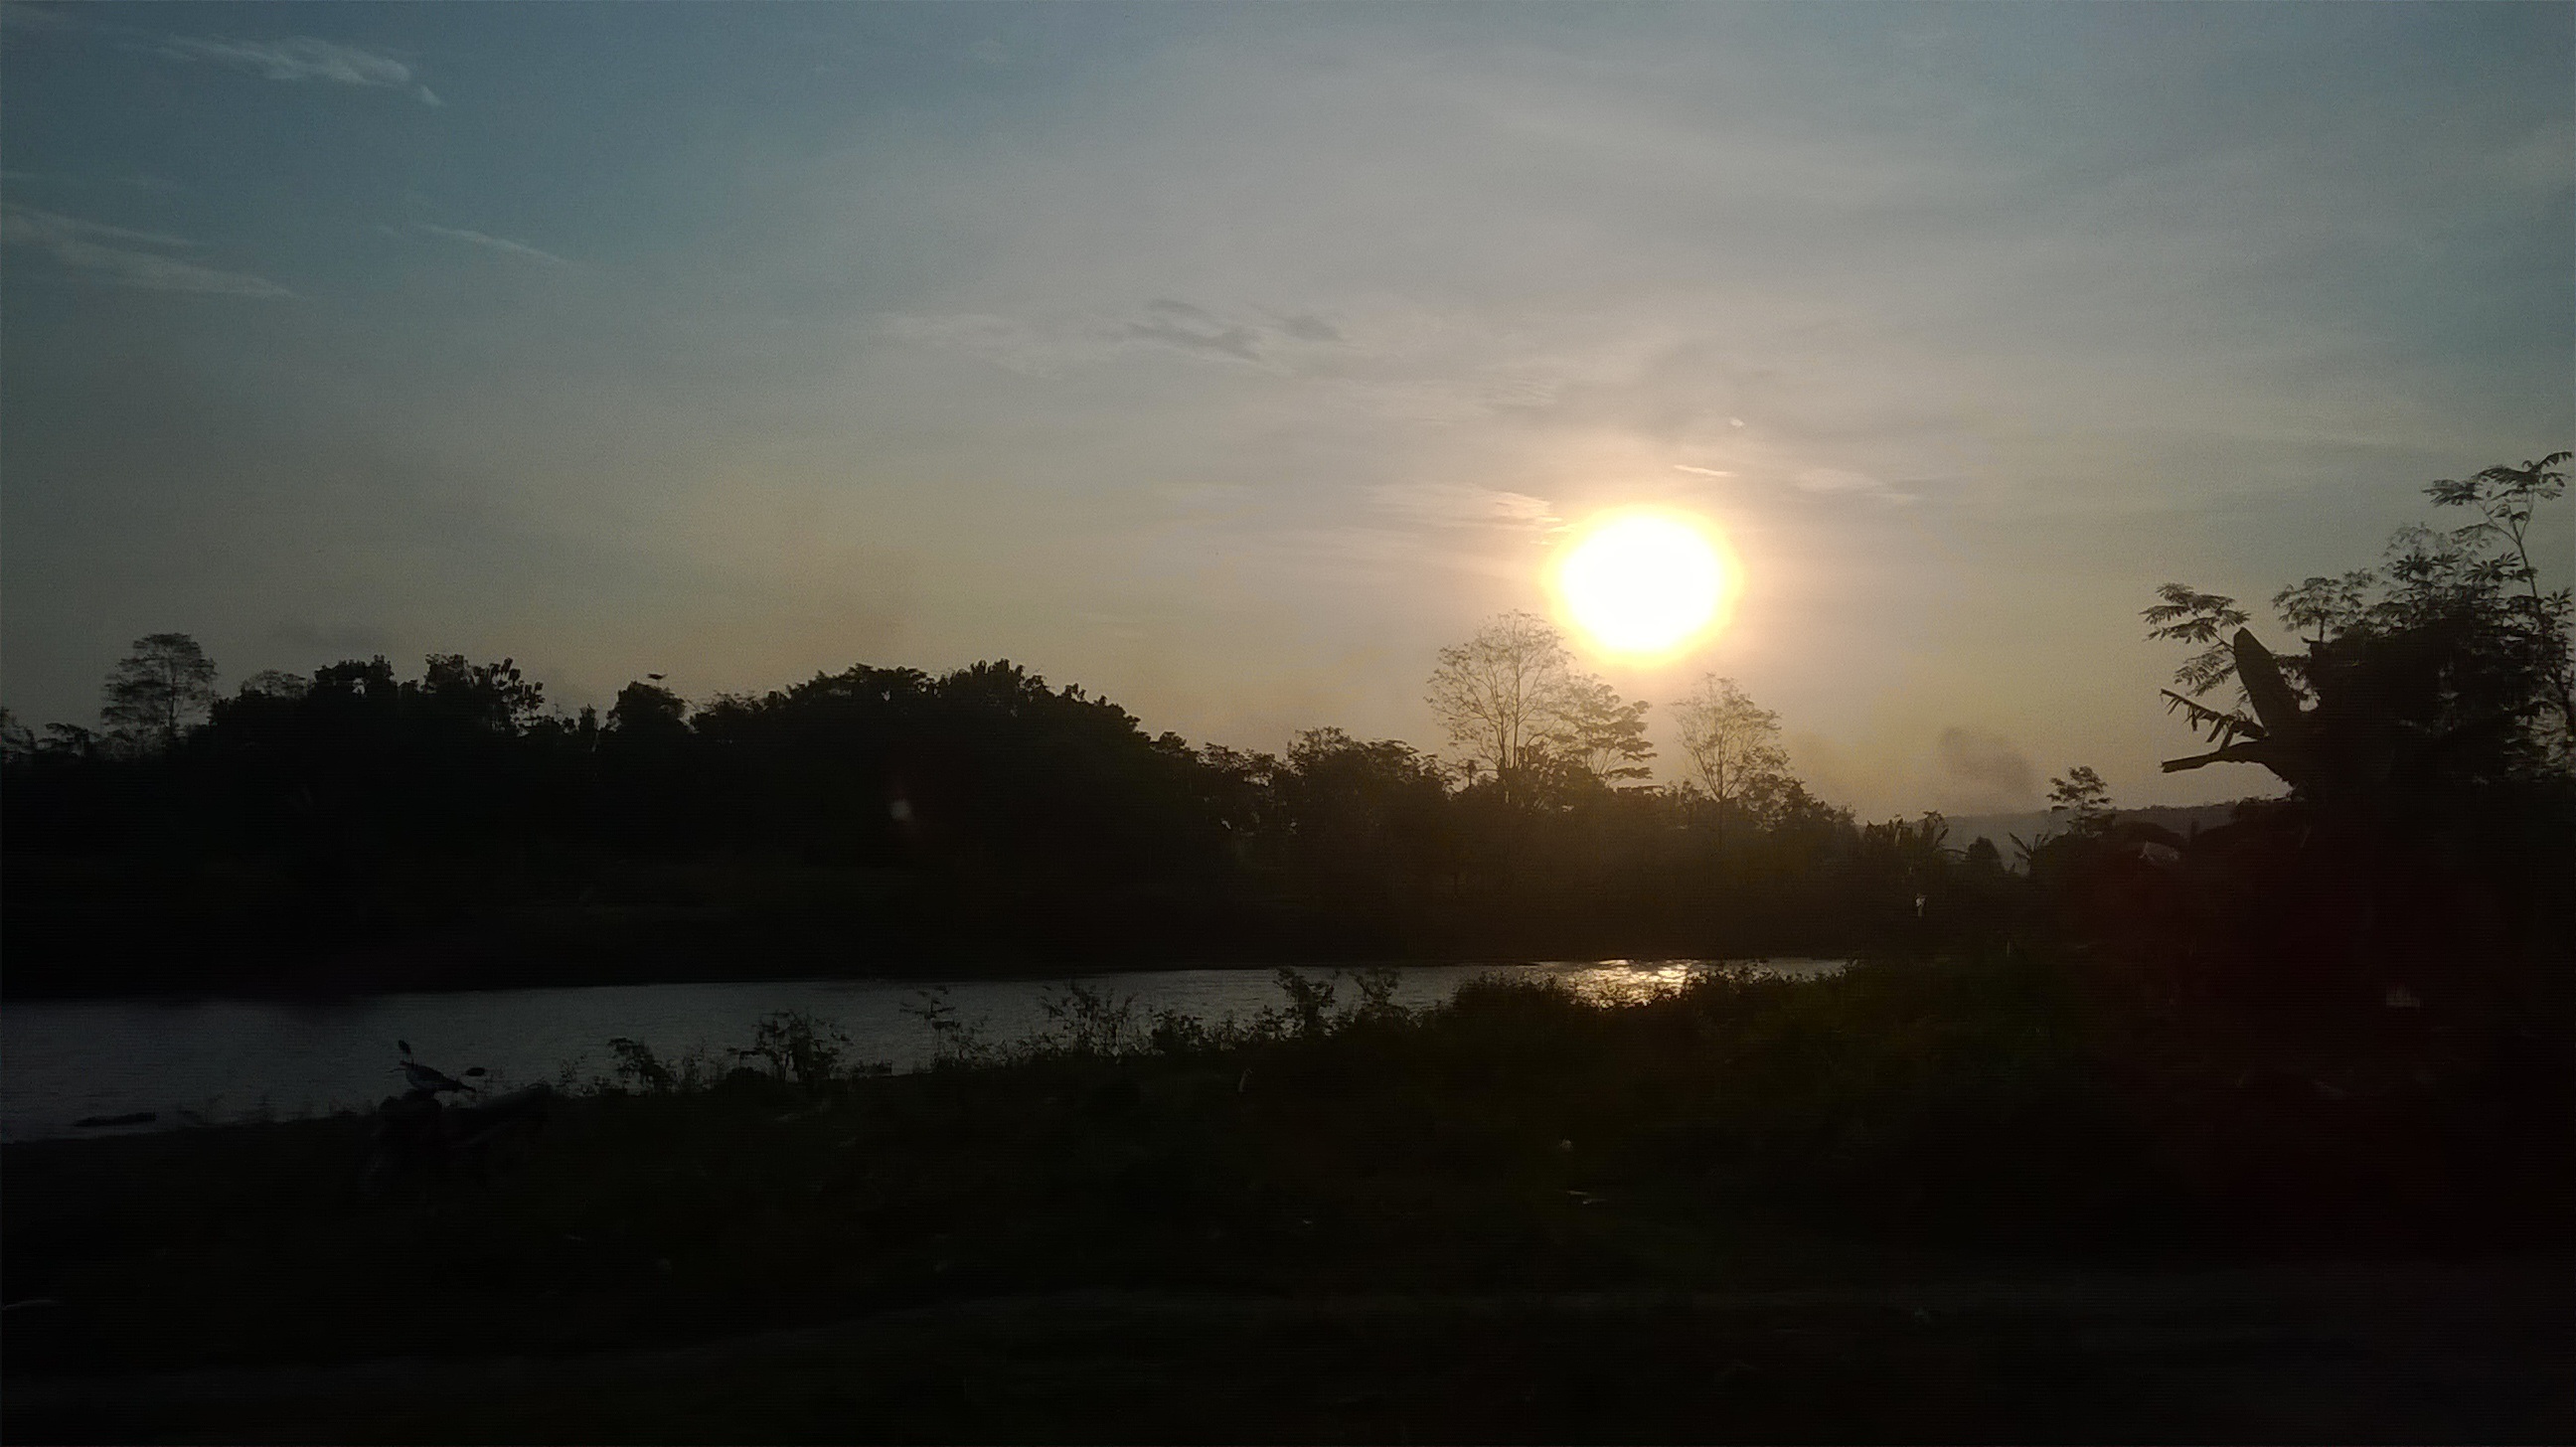
horizon, light, cloud, sky, sun, sunrise, sunset, sunlight, morning, dawn, atmosphere, dusk, evening, astronomical object, atmospheric phenomenon